Church of Vytautas the Great

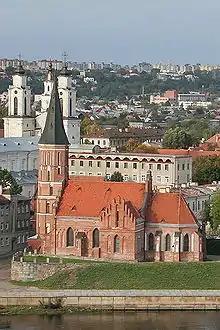
Church within the city of Kaunas

The church's location on the banks of Nemunas River frequently resulted in flooding during the spring months, as evidenced by a water level inside the church exceeding 70 cm in 1829. A plaque affixed to the north wall of the tower, adjacent to the main church door, bears the inscription '24 March 1946, water level 2.90 m,' thus providing a direct record of the high water level experienced during that period